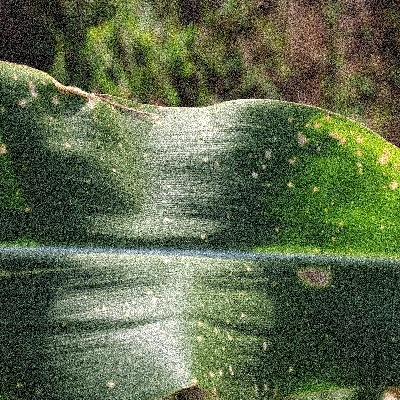
Label: Corn_(Maize)___Leaf_Spot